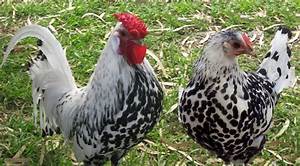
Label: chicken